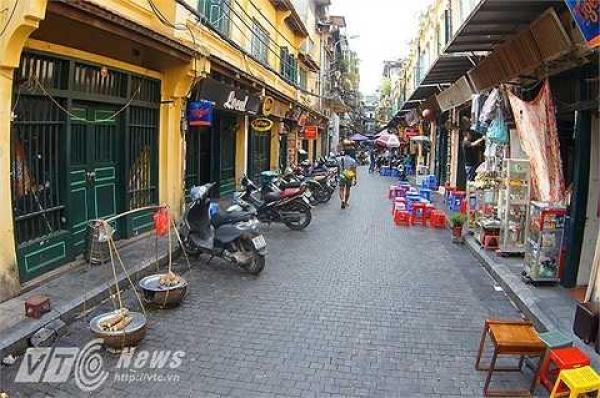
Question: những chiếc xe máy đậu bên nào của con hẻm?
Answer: những chiếc xe máy đậu sát lề bên trái của con hẻm